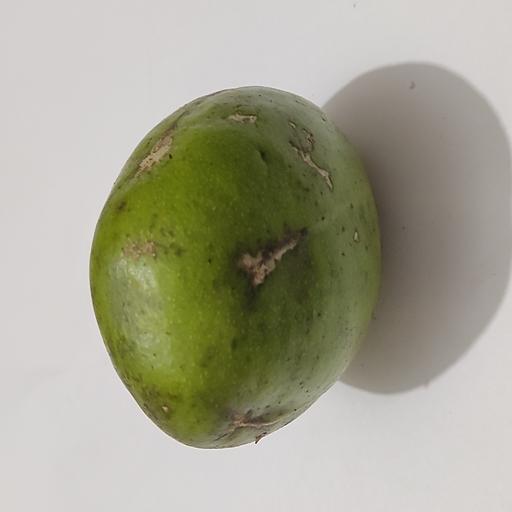
Crop type: Hog Plum